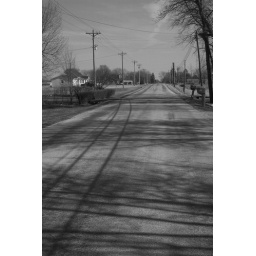
the road by the house of where i was staying at in ohio